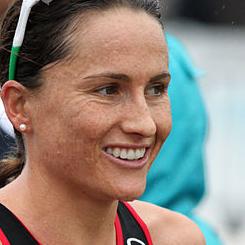
Age: 26